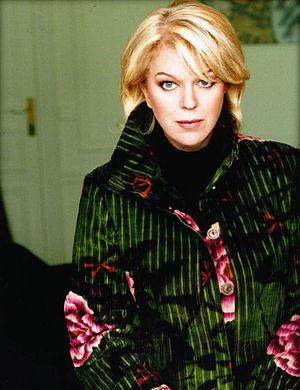
La chanteuse de jazz française Anne Ducros
Anne Ducros est une chanteuse de jazz française née le 1er décembre 1959 à Longfossé.